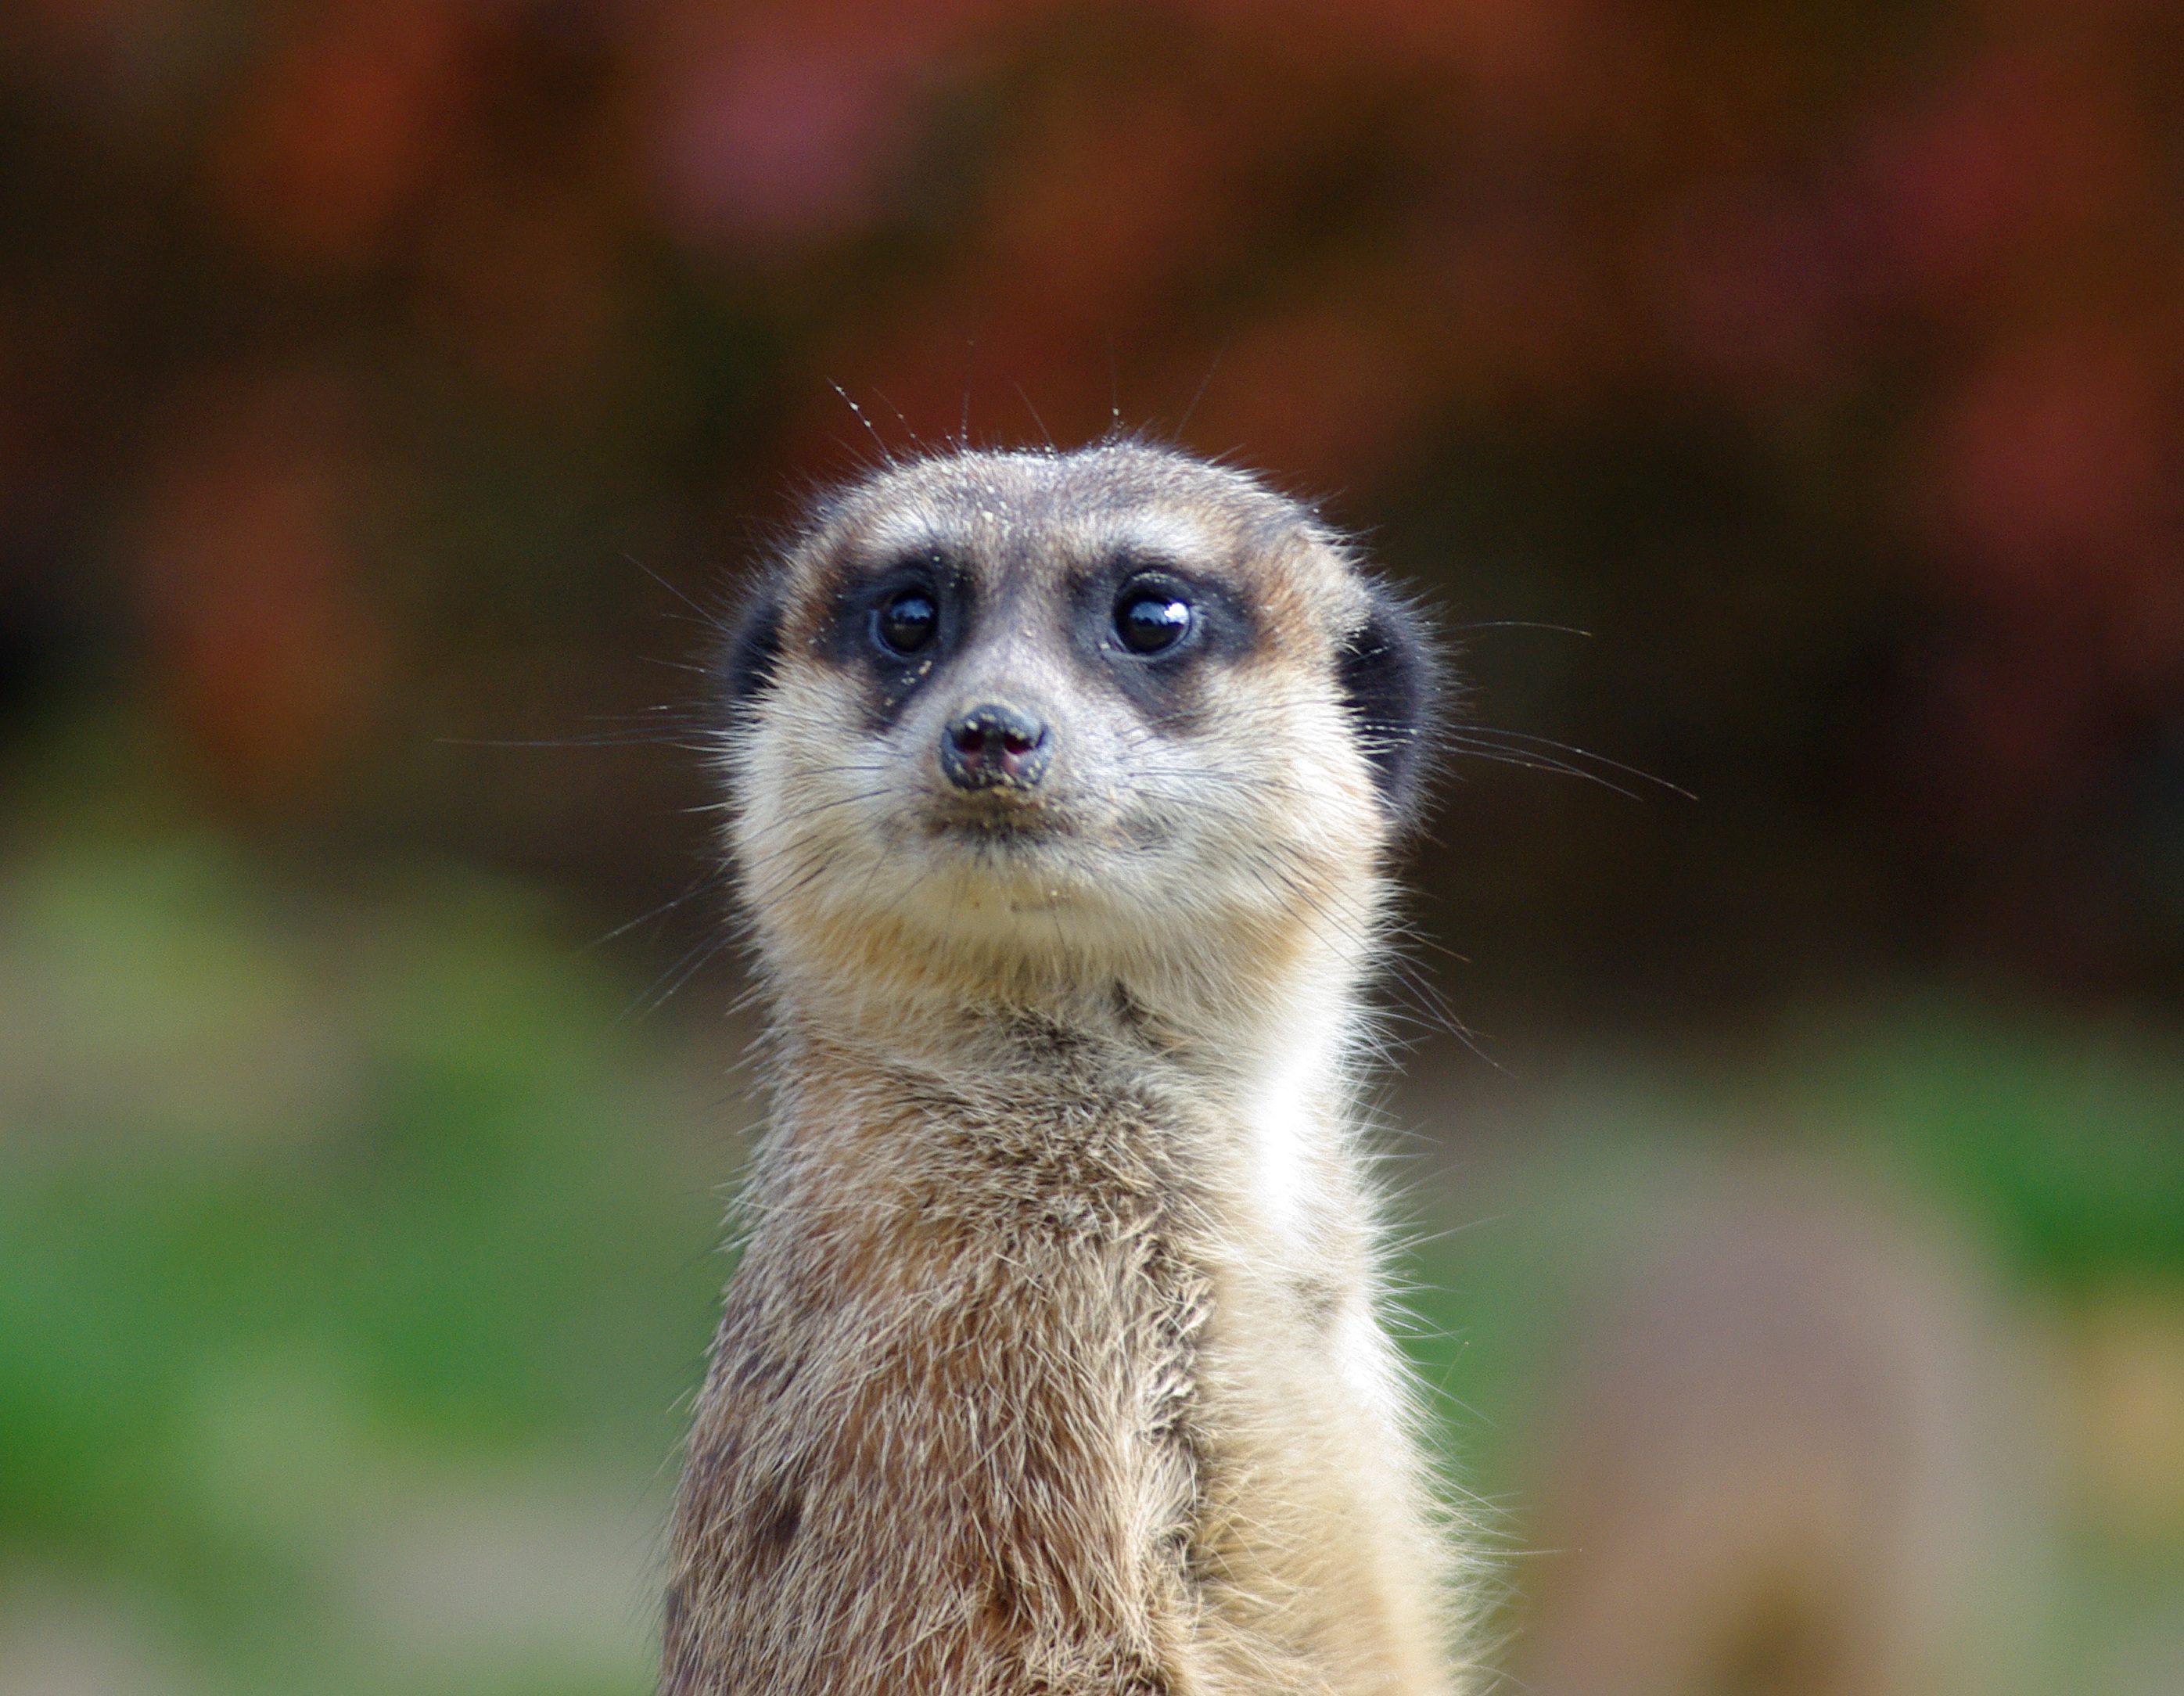
nature, sweet, animal, cute, photo, wildlife, zoo, fur, portrait, macro, small, africa, mammal, fauna, close up, wild animal, whiskers, head, vertebrate, guard, meerkat, curious, mongoose, tiergarten, young animal, button eyes, polecat, black footed ferret